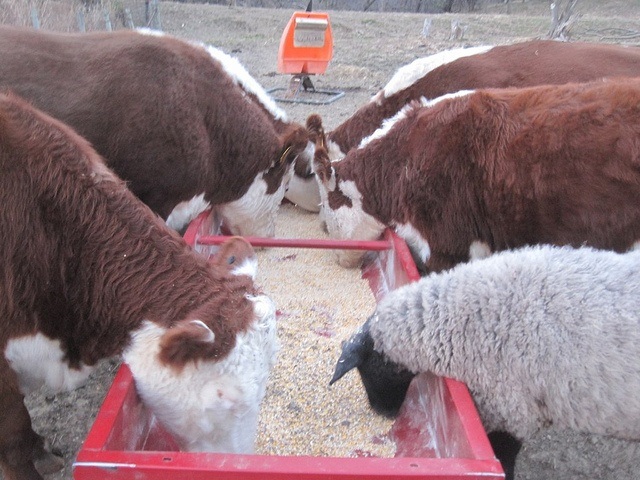
cows and sheep eating from a long feeding trough
Several cows and a sheep eating at a feeder
Cows and a sheep eating food from a red box.
A sheep is eating from a trough next to cows.
A group of cows and a sheep eating from a trough.